Taum Sauk Hydroelectric Power Station

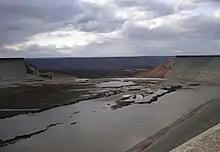
In 2005, a large section of the upper reservoir failed, draining over of water in less than half an hour.

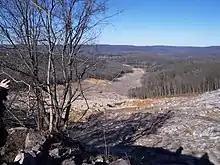
A broad swath of dense forest was washed away and scoured to bedrock by the escaping flow.

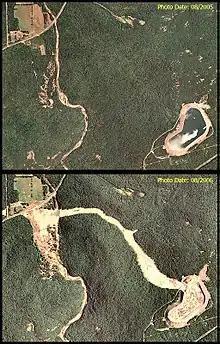
Aerial photos show the upper reservoir before and after its failure.

At 5:12 a.m. on December 14, 2005, the northwest side of the upper reservoir was overtopped when water continued to be pumped from the lower reservoir after the upper was full. This led to the catastrophic failure of a triangular section of the reservoir wall and the release of of water in 12 minutes. The sudden release sent a crest of water northwest of the reservoir about down the ridge to the East Fork of the Black River inside the north upstream side of Johnson's Shut-Ins State Park. The river at the park is normally very shallow with rapids running over granite boulders. The flood destroyed many of the structures in the park and forced the closing of the trail connecting it to Taum Sauk Mountain.